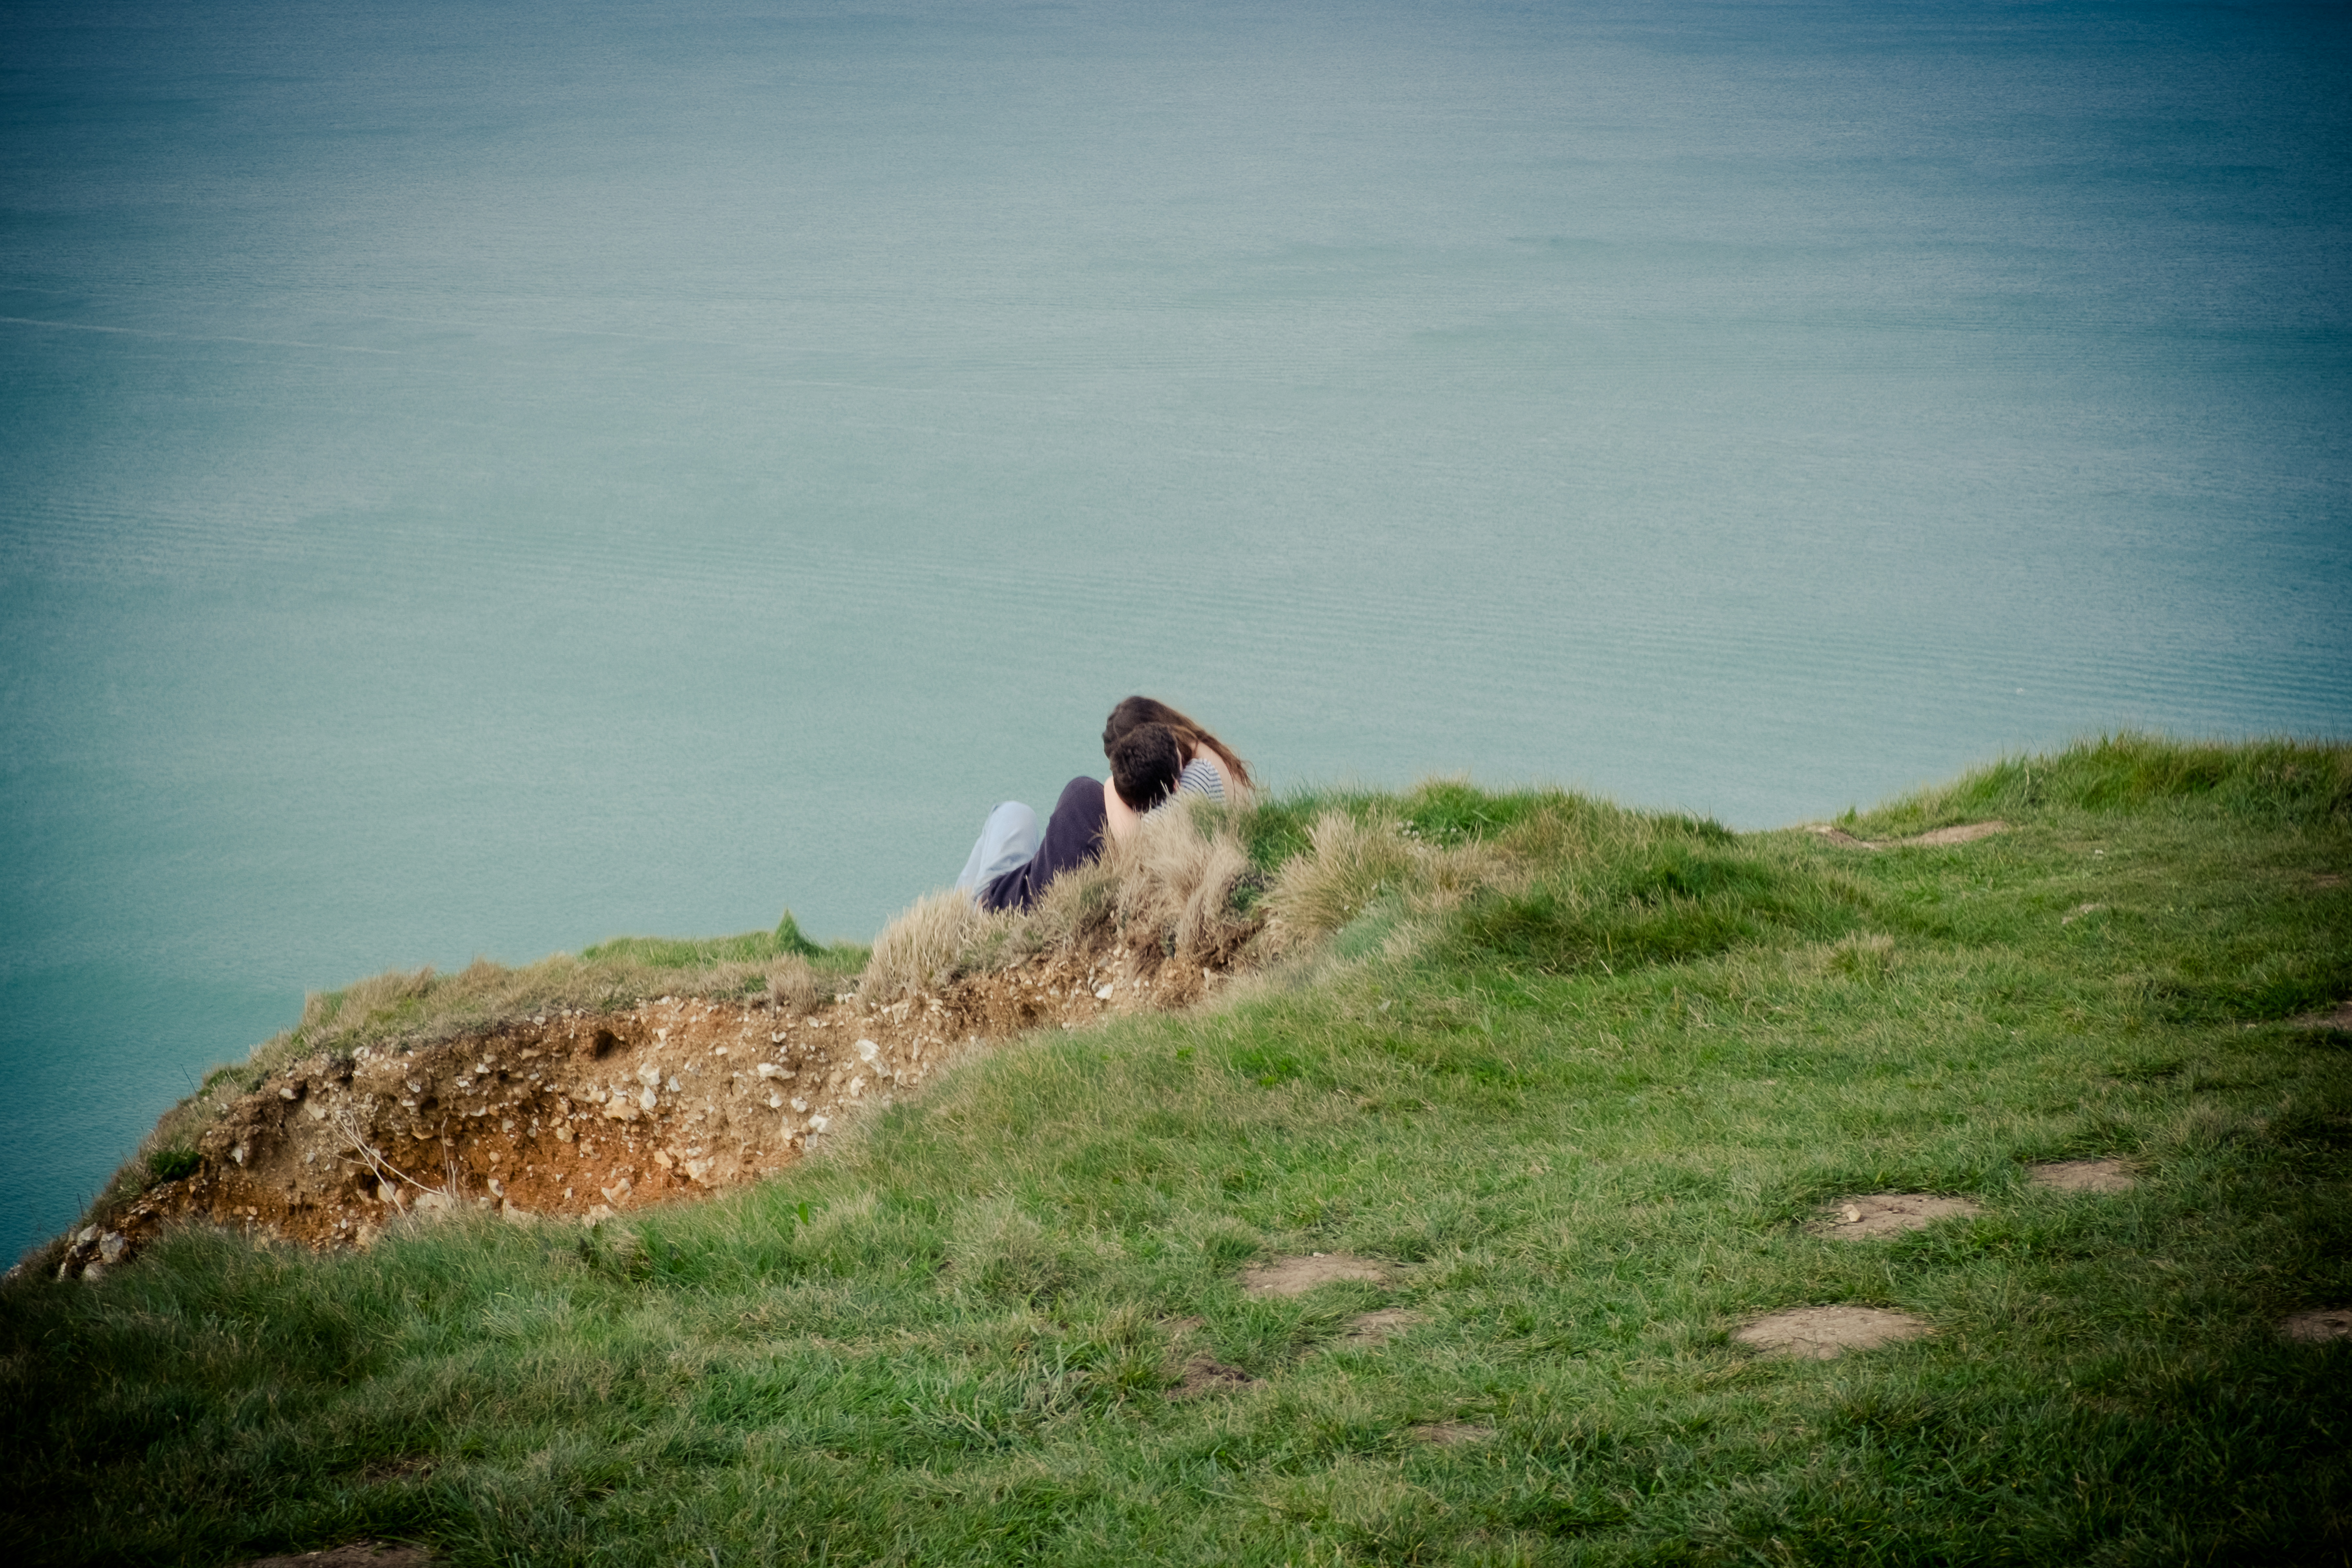
beach, sea, coast, nature, grass, sand, rock, ocean, hill, shore, wave, travel, cliff, france, fujifilm, bay, terrain, normandy, fuji, fujixt1, etretat, fujix